Haddonfield, New Jersey

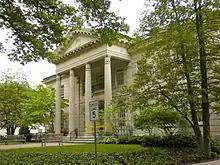
Haddonfield Borough Hall

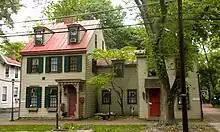
Githen's Shop in the Haddonfield Historic District.

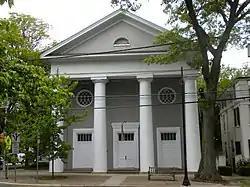
Haddon Fortnightly Club House on Kings Highway.

Borough Hall, the home of Haddonfield government, is located at 242 Kings Highway East and was built in 1928 by Walter William Sharpley. There are four main offices, including those for the tax assessor, the construction office and the municipal court office. Borough Hall includes a police department, a courtroom, and an auditorium. Its walls are of marble, steel, or plaster, although police station main walls are of steel and cinder block. From May through August 2021, the Haddonfield Police issued an average of 395 tickets per month.